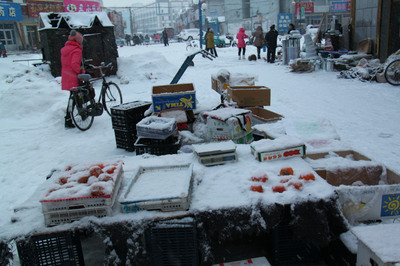
Weather: snow or frosty